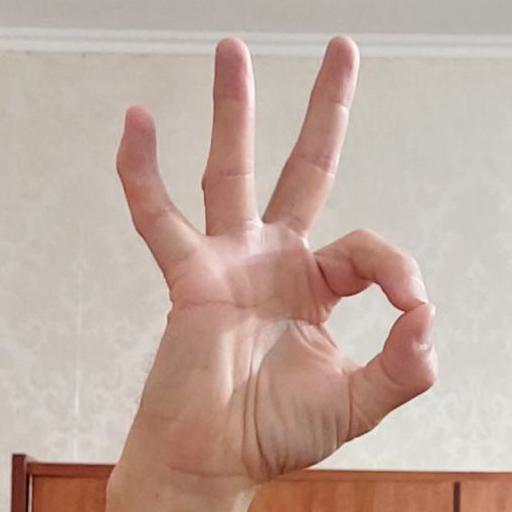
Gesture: ok